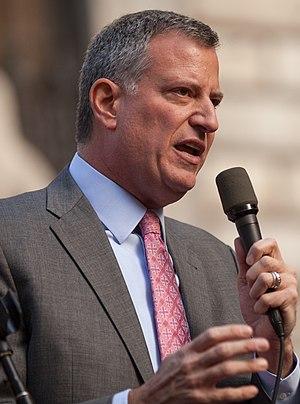
Les élections municipales de 2017 à New York se tiennent le 7 novembre 2017 afin d'élire le maire de la ville et les conseillers municipaux. Bill de Blasio, le maire sortant est rééligible. Ce dernier est d'ailleurs candidat aux primaires démocrates, qu'il remporte.
Les élections municipales de 2013 à New York se sont tenues le 5 novembre 2013 afin d'élire le maire de la ville et les conseillers municipaux. Le maire sortant, Michael Bloomberg ne peut se représenter. Effectivement, la loi lui interdit de se représenter après 2 mandats. En 2009, il avait pu se représenter car le conseil municipal avait prolonger le nombre de mandat à 3. En 2010, un référendum rétablit ce chiffre à 2.